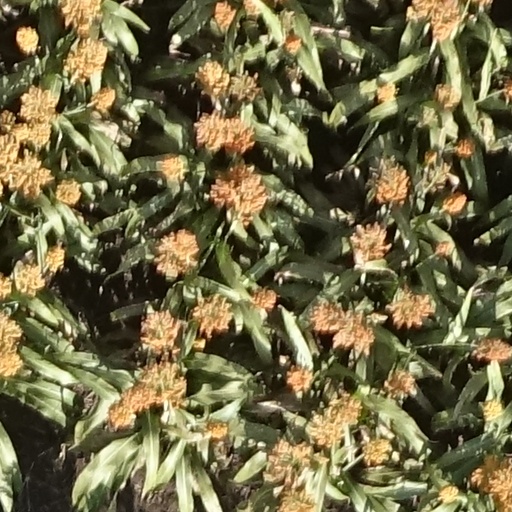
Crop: sorghum